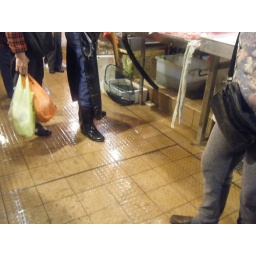
man putting an escaped fish back in it's tub :)